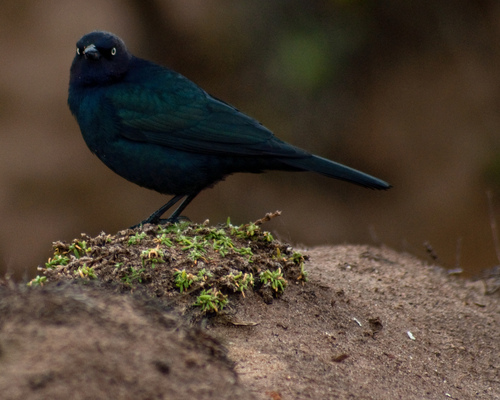
this bird has a small black bill, black feathers, and a long set of tail feathers.
this is a dark green bird with bright yellow eyes and black legs.
this small bird has a black head, crown and throat, but also has dark green and black feathers covering the rest of its body.
bird with black inner and outer rectrices tarsus and feet, and the head is small when compared with the body size
this bird is mostly black with a bright yellow eye.
a striking all black bird with bright yellow eyes and feathers that show slight green and blue hues close up.
this bird is green and black in color, with a black beak.
this bird has wings that are black and has a short billa greenish blue bird with white eyes
this is a small bird, black in color, with yellow eyes, and a sharp bill.
Species: Brewer Blackbird